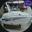
Label: ship